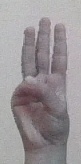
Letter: thaa